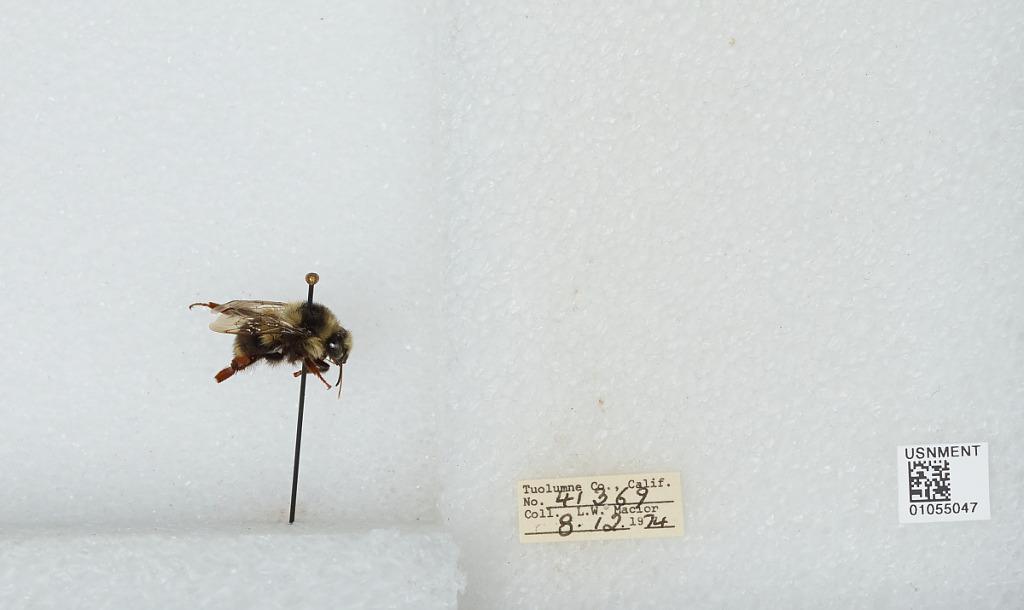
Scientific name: Bombus bifarius nearcticus
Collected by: L. Macior
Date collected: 1974-8-12
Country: United States
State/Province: California
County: Tuolumne
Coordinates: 38.02, -119.93